Battle of Nitzanim

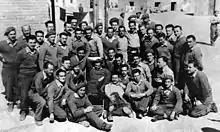
Many of the male prisoners of war in Egypt

The Egyptians commenced heavy shelling of the dining hall, and by 14:00, the defenders decided to retreat to the "Palace" in the south for a last stand. At 15:00, a retreat of all forces southwards from the village was attempted, but was stalled by the 2nd Company of the 9th Battalion situated in the citrus groves, that forced the Israelis back to the "Palace". 2–4 Israelis managed to hide in the groves and escape to Be'er Tuvia at night.